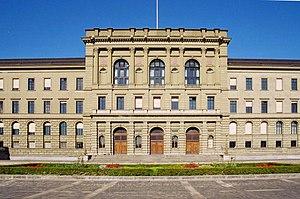
ETH Zurich, Suisse. Bâtiment principal de l'école. Le bâtiment principal de l'EPFZ. Polski: ETH Zürich Zentrum. Gmach główny ETH w Zurychu. Suomi: ETH Zürich. Čeština: Hlavní budova školy ETHZ. עברית: ETH Zurich from Polyterrace.jpg. Српски / srpski: Технички универзитет ЕТХ Цирих, где су студирали Алберт и Милева Марић-Ајнштајн. Ελληνικά: ETH Ζυρίχης, Κεντρικό κτίριο. Afrikaans: Die hoofgebou van die ETH Zürich. Alemannisch: Z'Hauptgebüüde vur ETH. Film : Kodak Gold 200 Equipment : Canon EOS 300, 30mm, handheld
L'École polytechnique fédérale de Zurich est une université technique de renommée internationale située à Zurich, en Suisse. Elle est parfois surnommée « ETH » ou « Poly » d'après son nom original. Vingt lauréats du prix Nobel ont été professeurs ou ont étudié à l'ETH.
L'État fédéral de 1848 est une des étapes de formation de la Confédération suisse, la période suivant la Confédération des XXII cantons et le début du XXᵉ siècle.